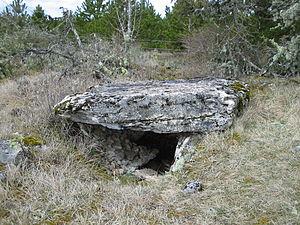
Le dolmen de Bramonas est un dolmen situé à Bramonas sur le causse de Sauveterre, sur le territoire de la commune de Balsièges, dans le département de la Lozère en France.
Le Gévaudan est une ancienne province française.
Balsièges est une commune française située dans le département de la Lozère, en région Occitanie.